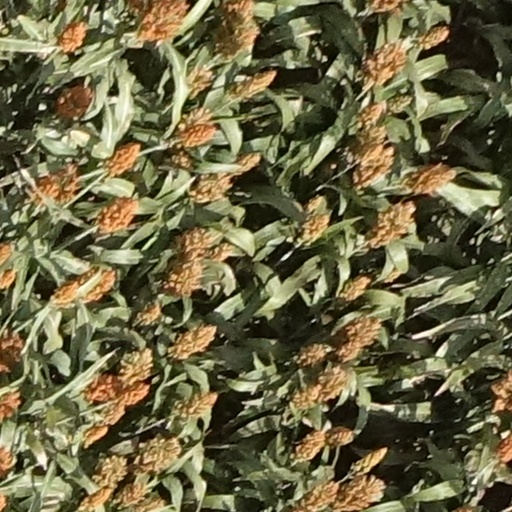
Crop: sorghum